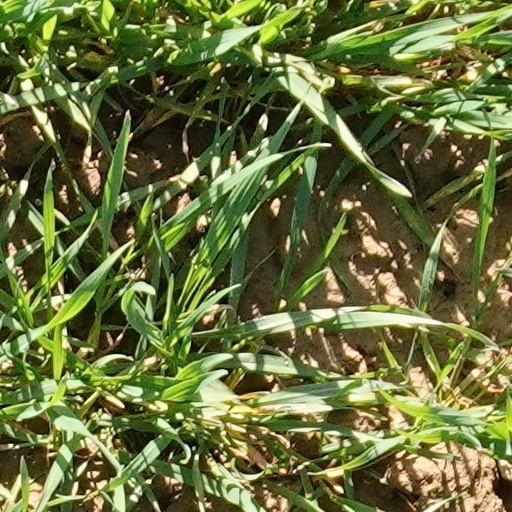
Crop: wheat